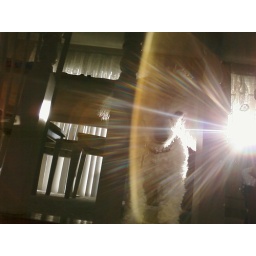
Sun coming in the kitchen window &amp;amp; she's looking into living room from dining room